Self-reconfiguring modular robot

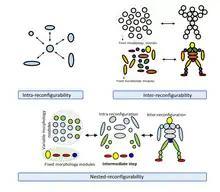
Conceptual representation for intra-, inter- and nested-reconfiguration under taxonomy of reconfigurable robots

Other modular robotic systems exist which are not self-reconfigurable, and thus do not formally belong to this family of robots though they may have similar appearance. For example, self-assembling systems may be composed of multiple modules but cannot dynamically control their target shape. Similarly, tensegrity robotics may be composed of multiple interchangeable modules but cannot self-reconfigure. Self-reconfigurable robotic systems feature reconfigurability compared to their fixed-morphology counterparts and it can be defined as the extent/degree to which a self-reconfigurable robot or robotic systems can transform and evolve to another meaningful configuration with a certain degree of autonomy or human intervention. The reconfigurable system can also be classified according to the mechanism reconfigurability.